Ruby Red (film)

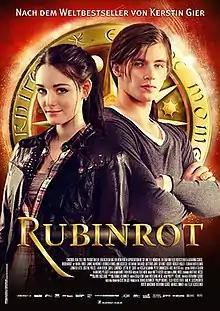
Film poster

Ruby Red is a 2013 German fantasy film based on the book with the same name by Kerstin Gier. A sequel was produced in 2014 under the title "Sapphire Blue", followed in 2016 by "".